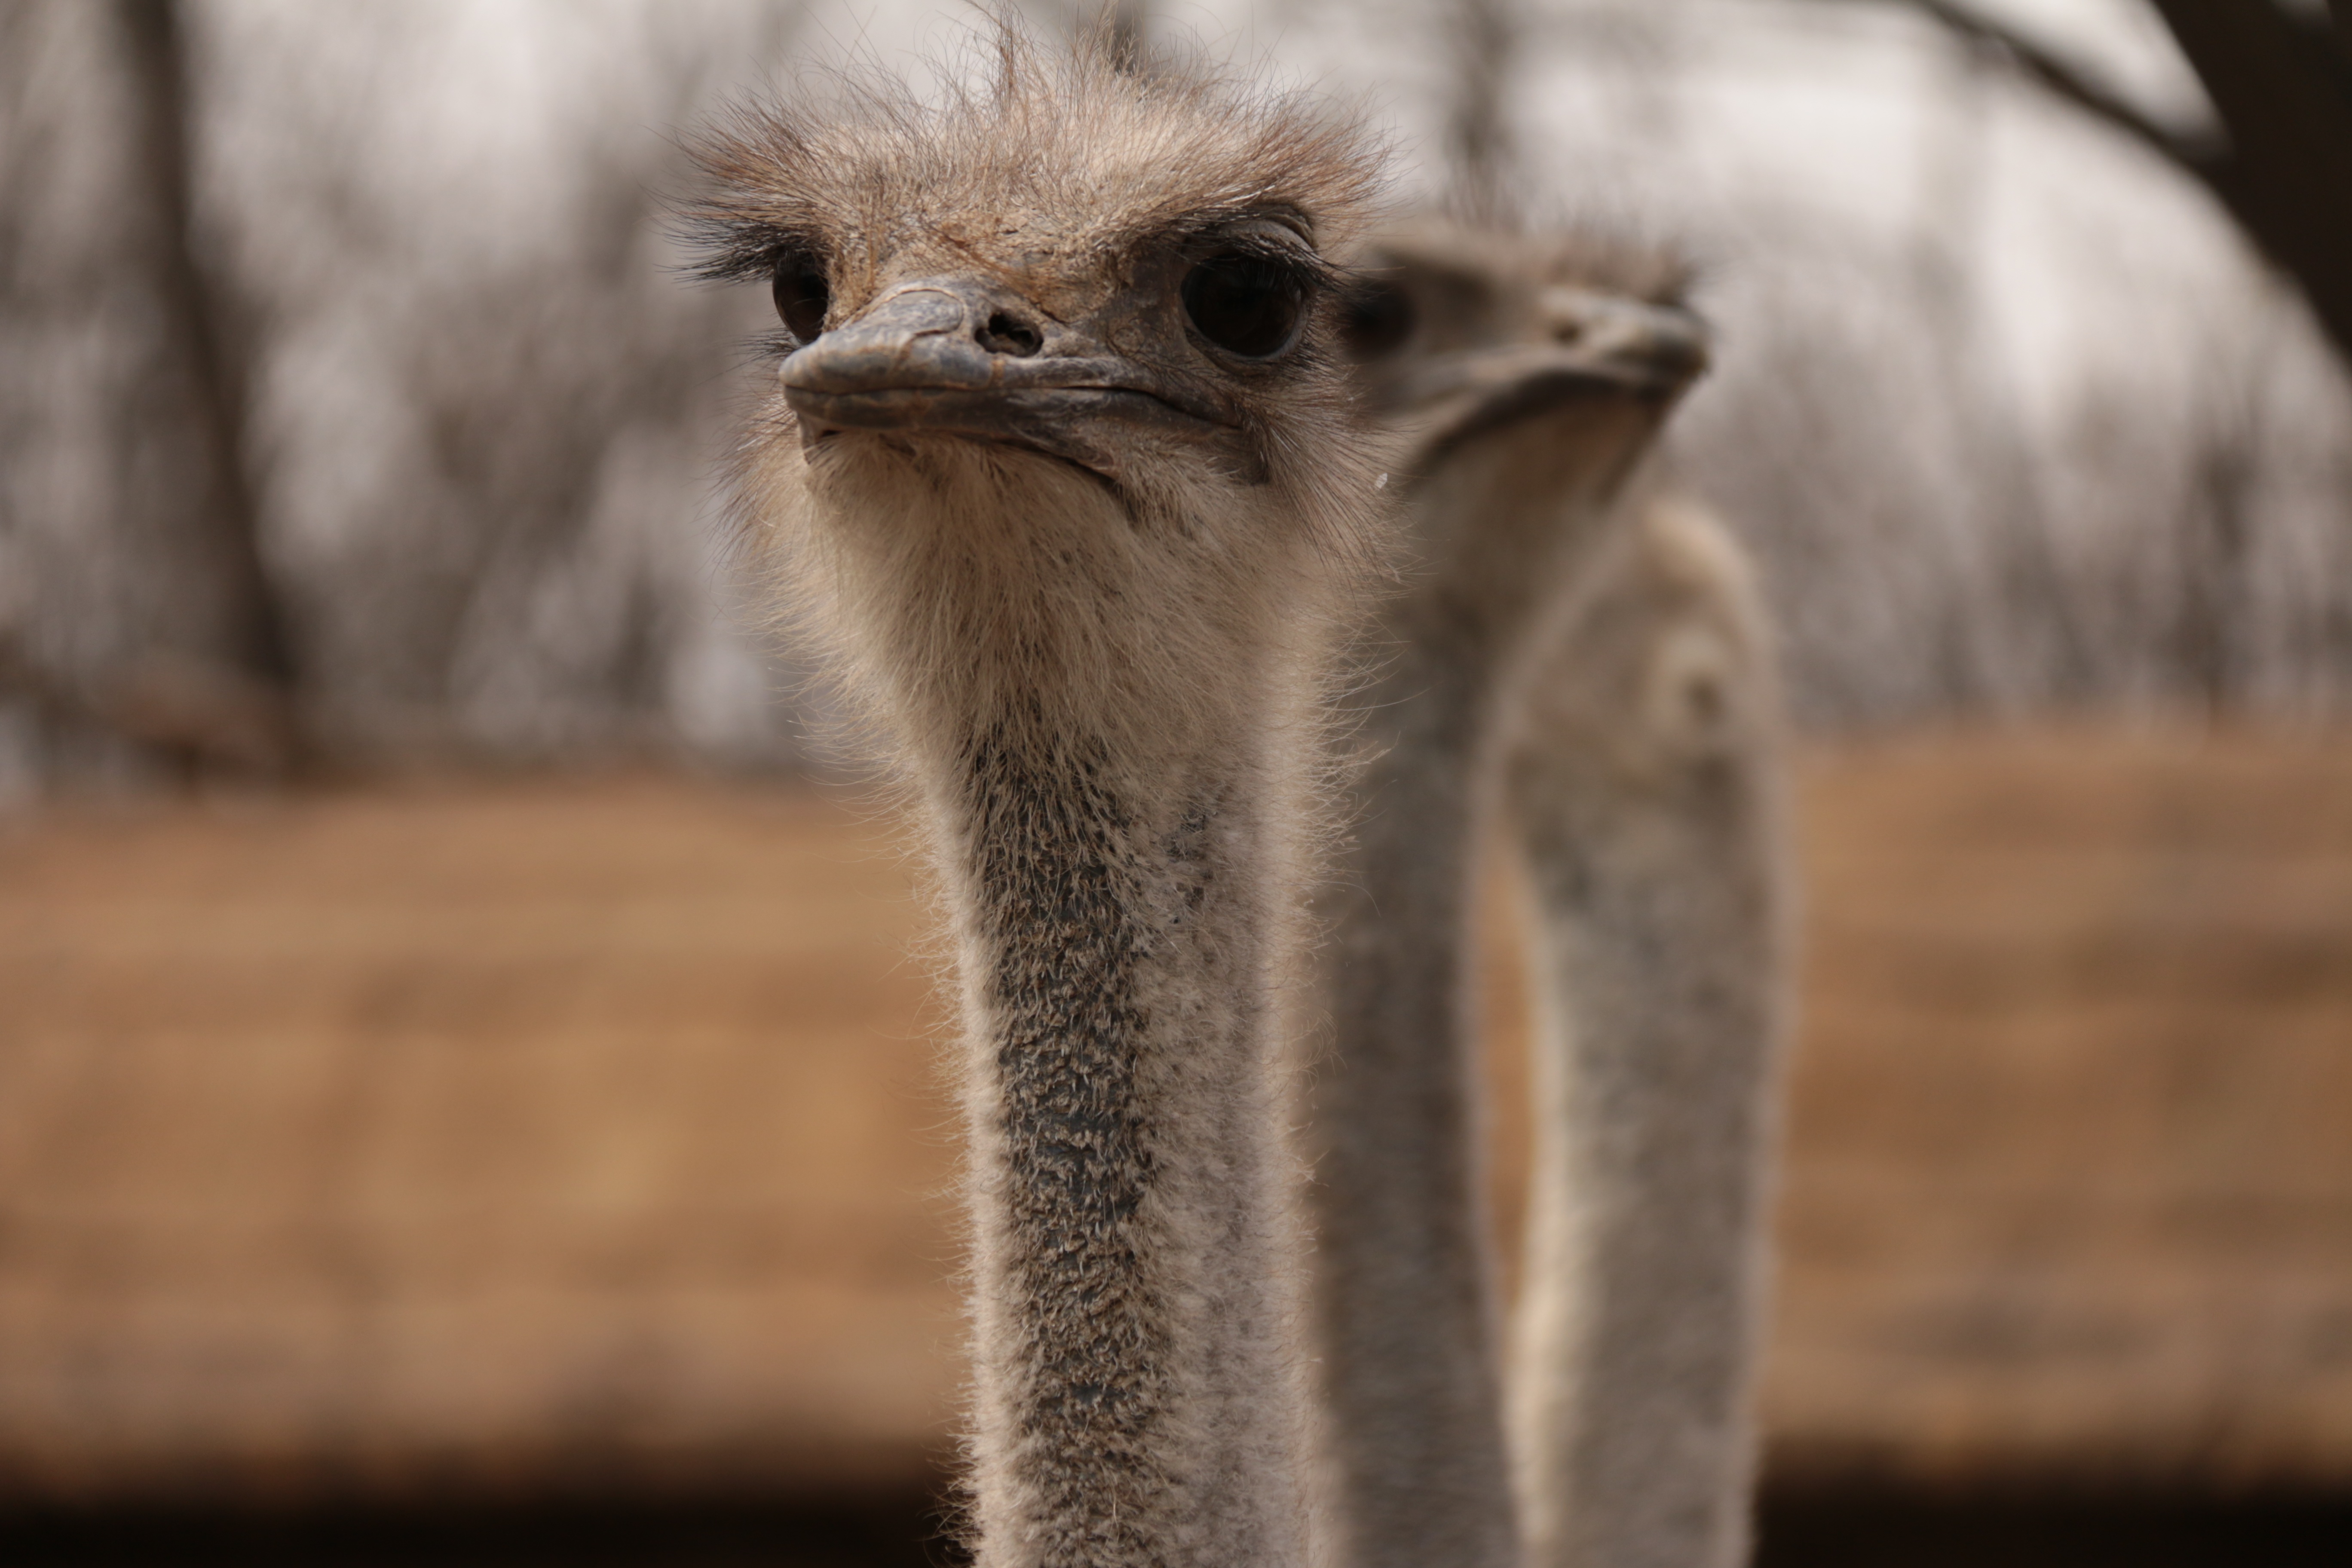
bird, animal, wildlife, beak, ostrich, fauna, close up, emu, vertebrate, ratite, flightless bird, the ostrich, there is love